Martin Fröst

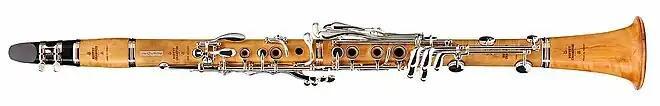
On this vintage boxwood clarinet in B by Buffet Crampon, Fröst plays Vivaldi

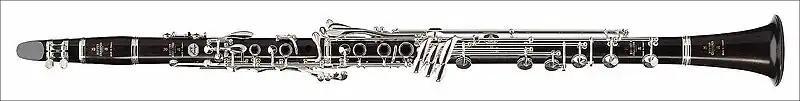
... and on this Prestige basset clarinet in A, which is about 23 cm longer, the Concerto KV 622 by Mozart

Every two to three years since 2013 Fröst has staged a project in which he works as clarinetist, conductor, lyricist, "master of ceremony", actor and occasionally as a dancer. He performs in collaboration with the Royal Stockholm Philharmonic Orchestra, composers, choreographers and lighting technicians. The projects presented are named Dollhouse, Genesis, Retropia and Xodus. With his projects, Fröst is both: a trendsetter and a bearer of tradition, opening new doors for what classical music can entail.